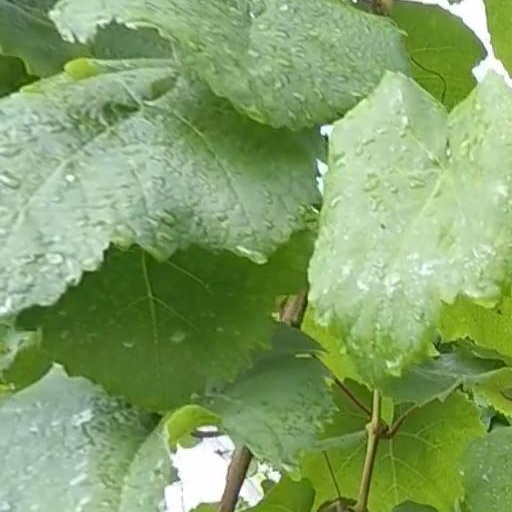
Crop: grape